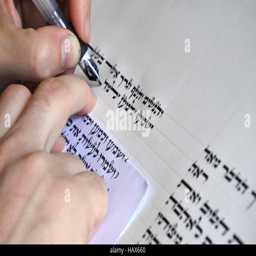
hands of person writes religious text .